Anna Cramer

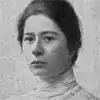
Anna Cramer

Anna Cramer was born in Amsterdam and studied at the Conservatory of Music in Amsterdam. After graduating in 1897, she studied composition in Germany with Wilhelm Berger and Max von Schillings. After completing her studies she worked successfully as a composer and had several works performed in 1906–07. Cramer published her songs Op. 1–4 in Germany between 1907 and 1910.